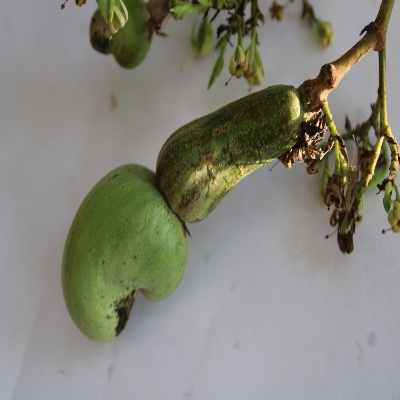
Crop: Cashew
Condition: healthy